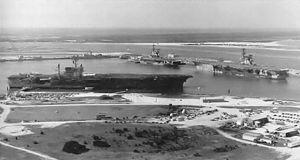
La base navale de Mayport est une base de la marine américaine située à Jacksonville, sur la côte sud-est des États-Unis. Elle accueille un port protégé pouvant accueillir des navires et porte-aéronefs de taille intermédiaire et un aérodrome militaire.